Ouranoupoli

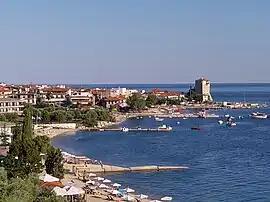
View of Ouranoupoli

Ouranoupoli (formerly "Ouranopolis") is an ancient city and a modern village in Chalcidice, Greece. It is part of the municipality Aristotelis.